Geldersch-Overijsselsche Spoorweg Maatschappij

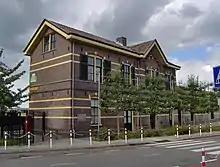
Haaksbergen Station, now in use by the Museum Buurtspoorweg

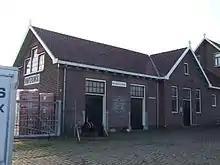
Former Winterswijk-GOLS station, now a GOLS museum

The Geldersch-Overijsselsche Lokaalspoorweg-Maatschappij (GOLS) was a railway company that owned and serviced several railways in the Dutch provinces of Gelderland and Overijssel. The company was founded by Jan Willink, a textile producer from Winterswijk, who had created the Borken - Winterswijk - Zutphen railway in 1878.